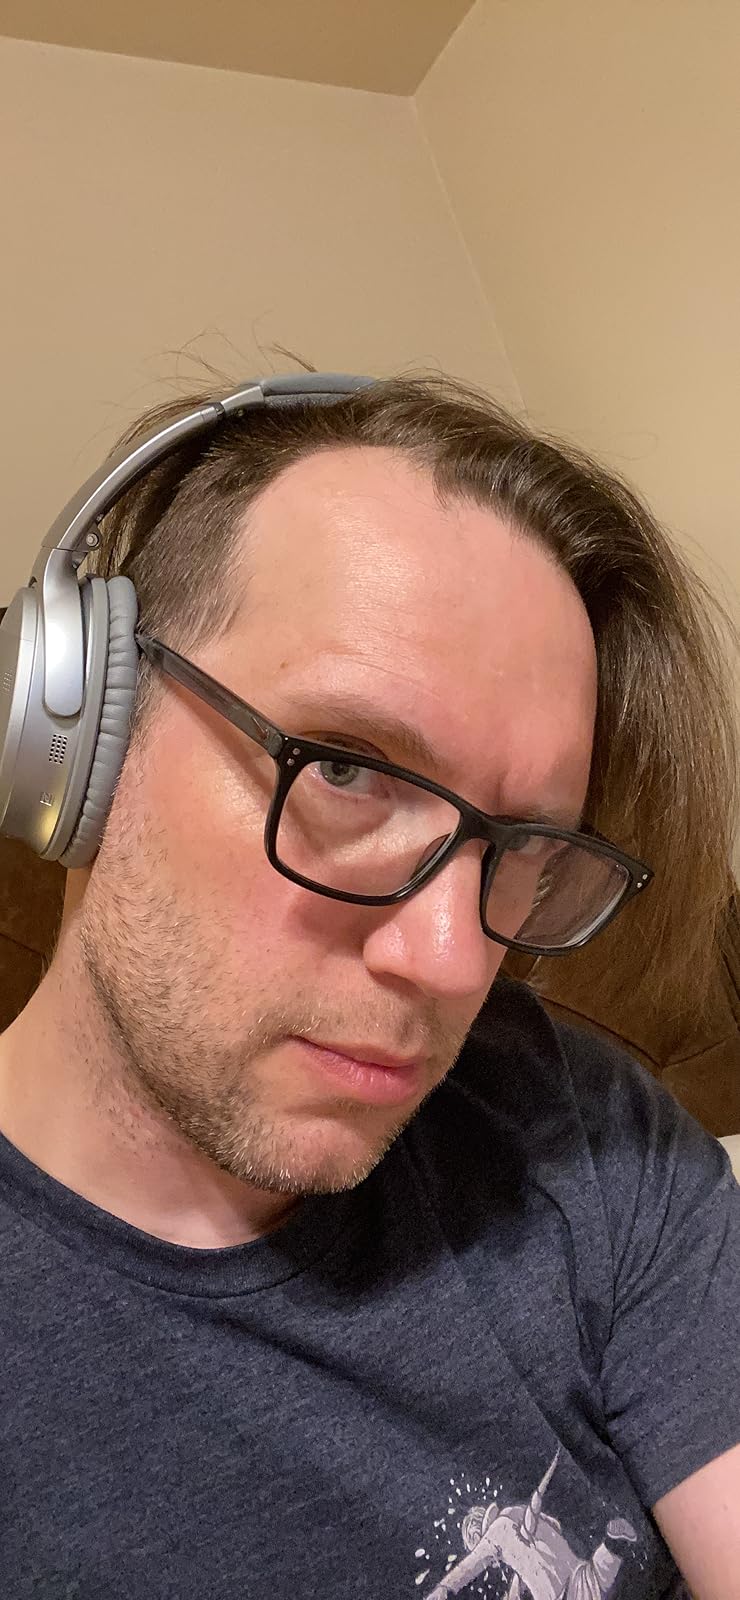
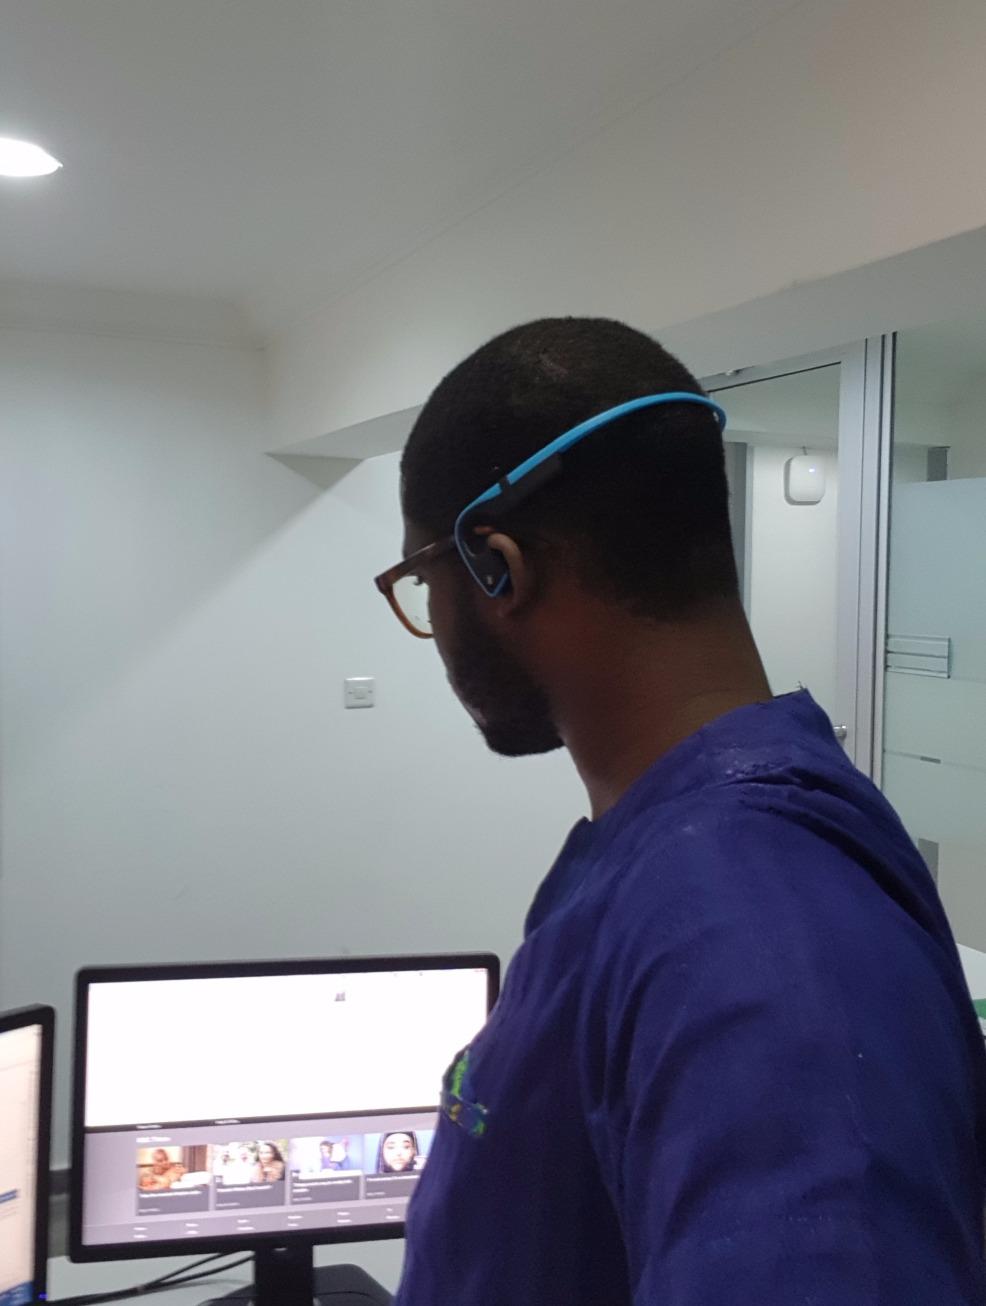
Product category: headphones
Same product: no